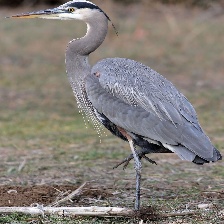
Species: BLUE HERON
Scientific name: ARDEA HERODIAS
ImageNet parent category: little_blue_heron